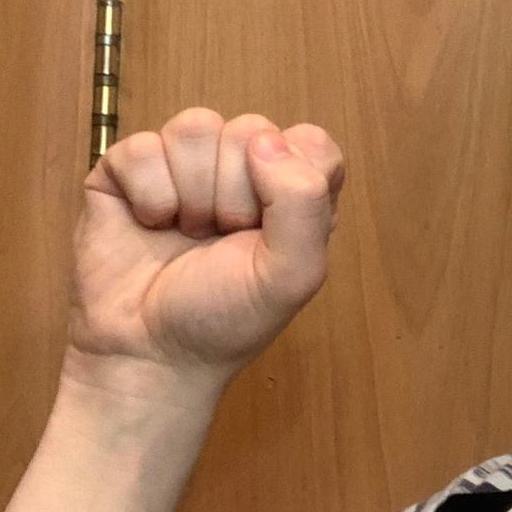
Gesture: fist